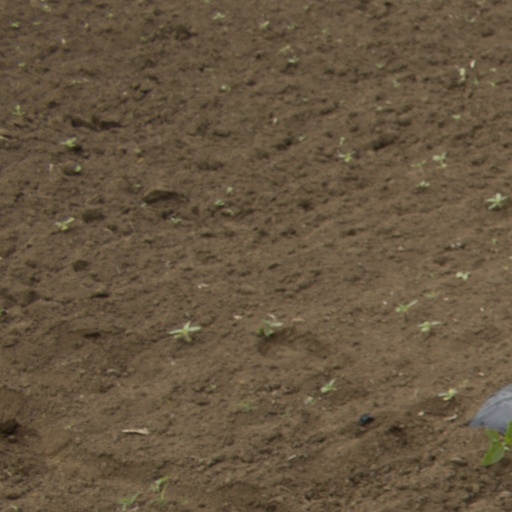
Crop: Jerusalem artichoke